Saint Mary's College of California

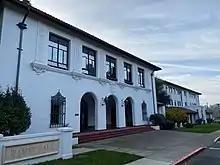
Dante Hall

Saint Mary's has a "4–1–4" system, similar to Middlebury College: fall semester, January Term, and spring semester. Students are given three weeks off for Christmas following fall semester, one week off following Jan-Term, and one week in the middle of spring semester for Easter. Fall semester usually begins the Monday before Labor Day and runs through the second week of December. Graduation is usually the third or fourth week of May.